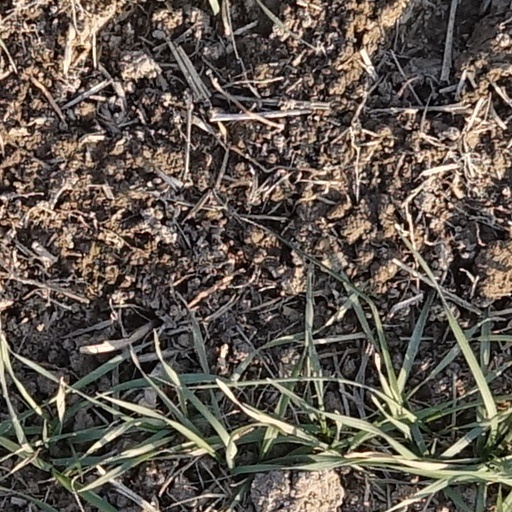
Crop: wheat